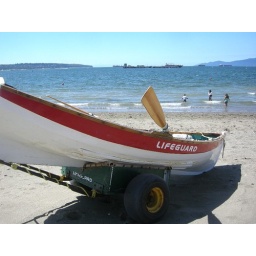
A lifegaurd rescue boat waits on the beach at English Bay in Vancouver, BC while people play in the ocean nearby.